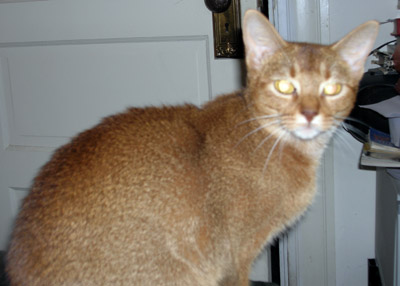
Breed: abyssinian